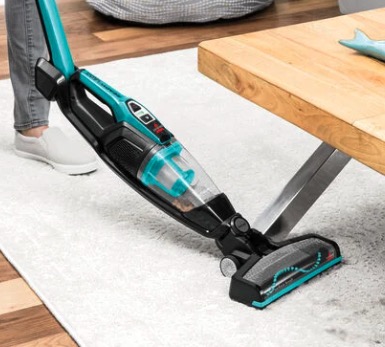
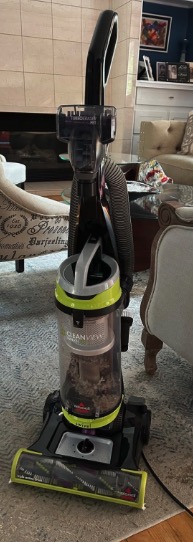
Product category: items_vacuum
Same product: no